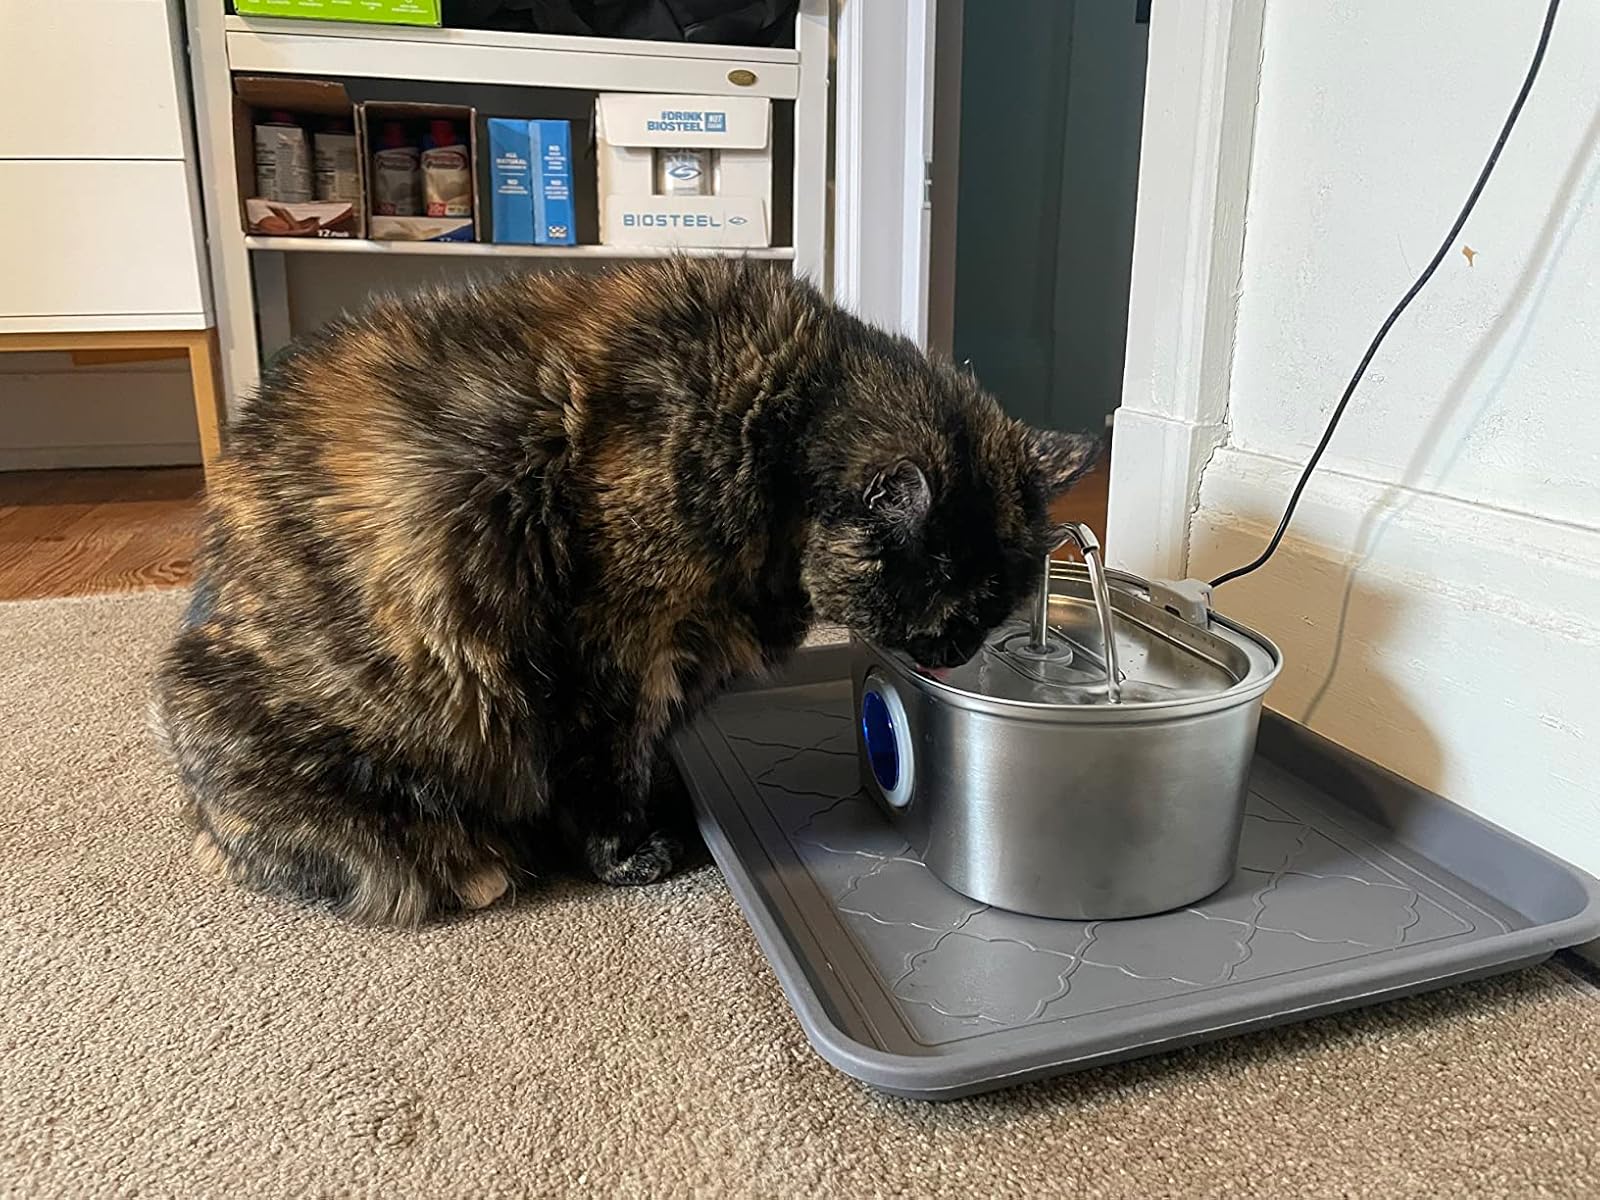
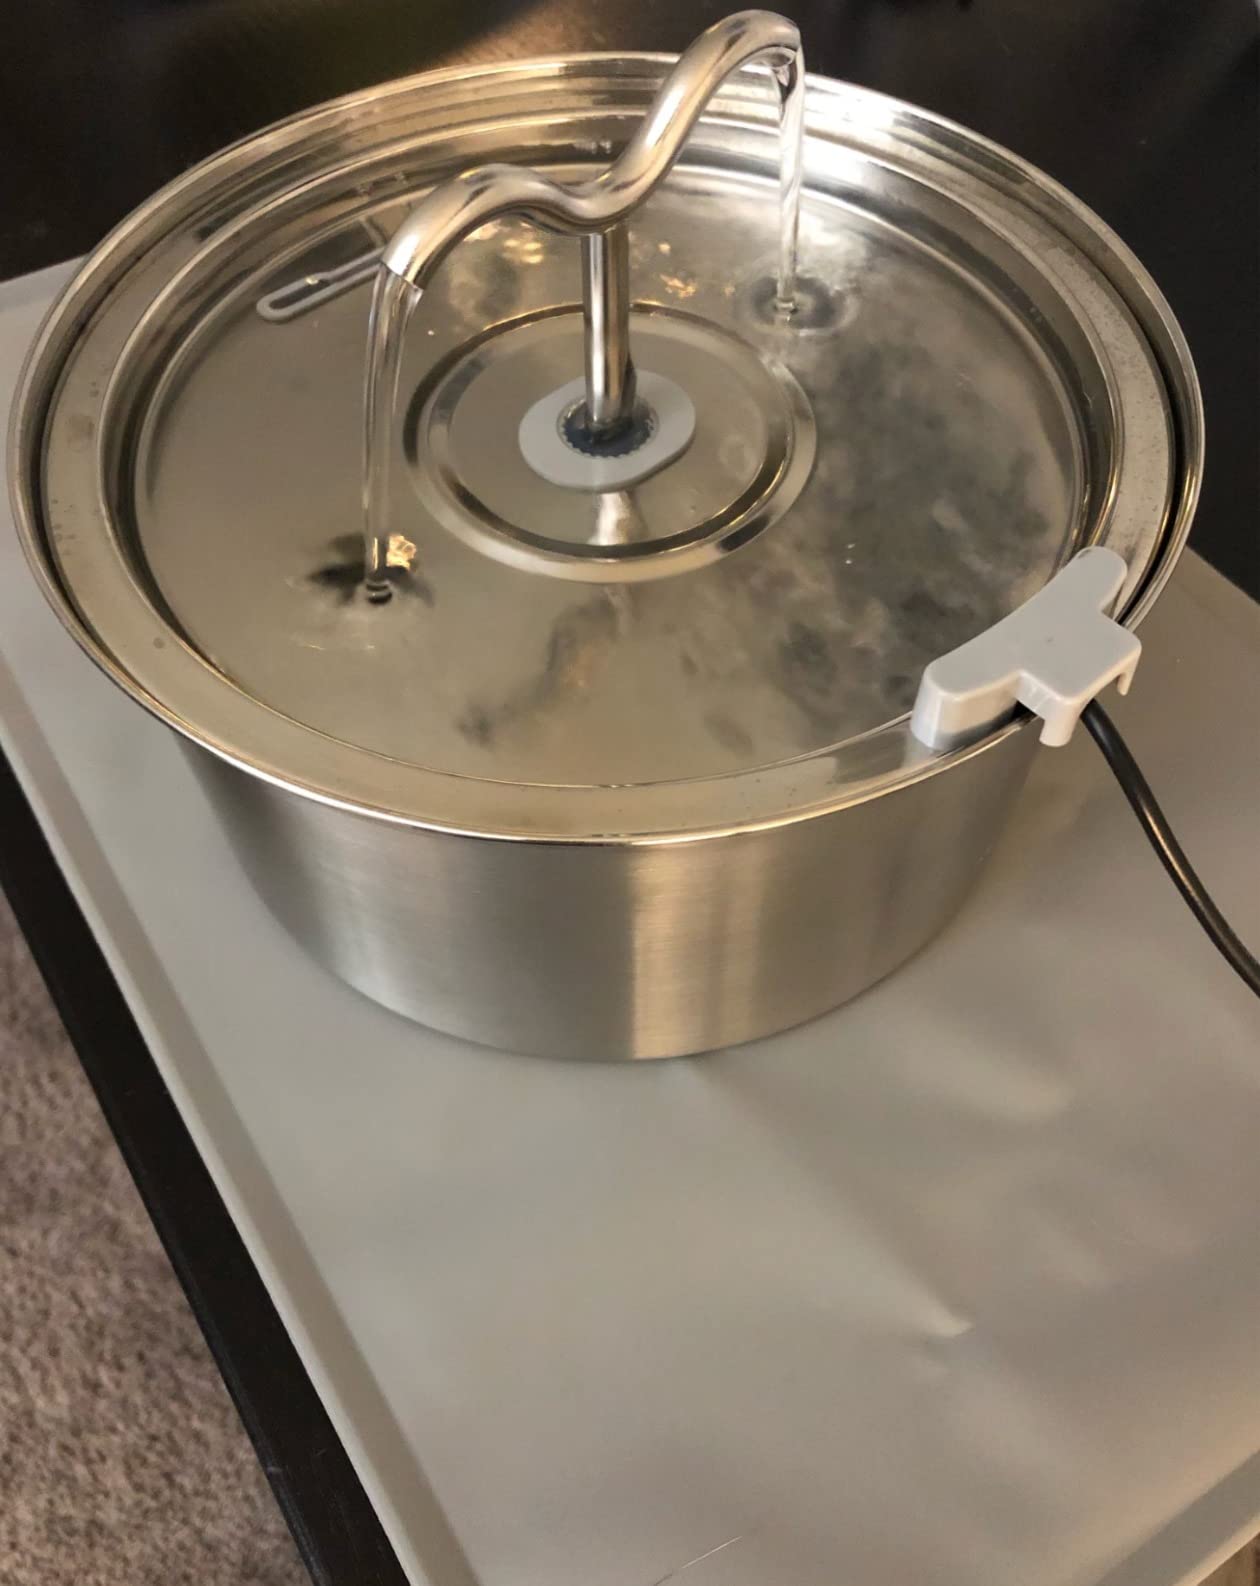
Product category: items_bowl
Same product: no